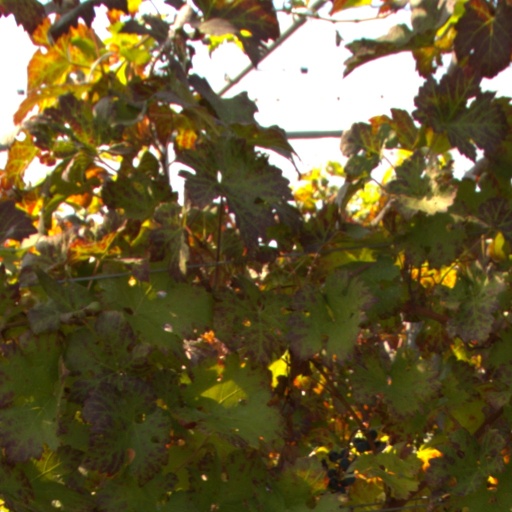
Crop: grape